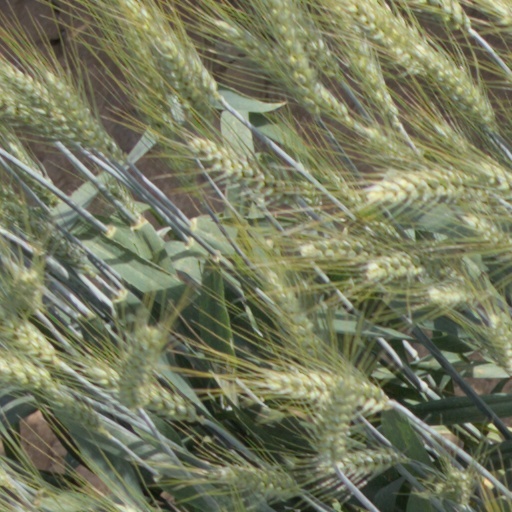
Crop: wheat